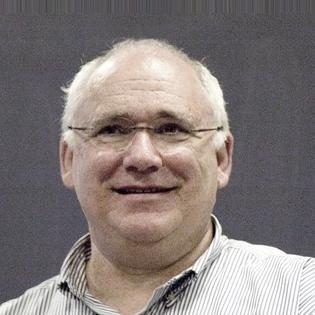
Age: 59